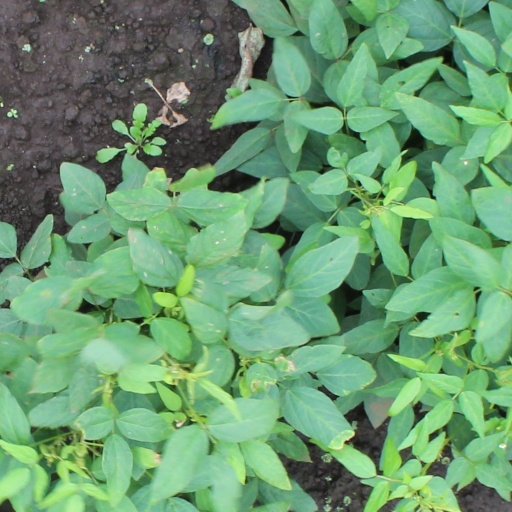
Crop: soybean